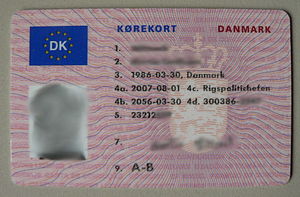
Kørekort
Et dansk kørekort efter europæisk standard.
Et dansk kørekort - Personbilledet, navn, efternavn, underskrift og de sidste cifre af kørekortsnummeret samt CPR-nummeret er sløret, af hensyn til ejeren samt billedets formål.
Et kørekort, tidligere kaldet førerbevis, er et officielt dokument der dokumenterer at indehaveren har gennemgået en uddannelse i at føre et motoriseret køretøj, såsom motorcykel, bil, lastbil eller bus, på offentlige veje. Der findes forskellige kategorier, alt efter hvilke motorkøretøjer som indehaveren har tilladelse til at føre. EU har fastlagt en standard for udseendet af kortet, der i EØS, herunder Danmark, er på samme størrelse som et kreditkort.